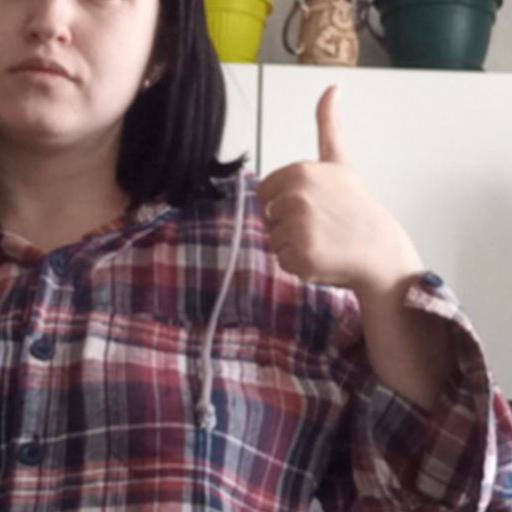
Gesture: like